Knut Robberstad

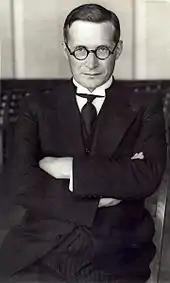
Knut Robberstad, c. 1933

He was born in Askøy, Hordaland, Norway. He was a professor of jurisprudence at the University of Oslo from 1945 to 1969. His juridical publications include "Oreigningsvederlaget" (1968) and "Rettsutferd" (1969). A philologist who chaired Noregs Mållag from 1952 to 1957, he translated several documents from Old Norse, including "Magnus Lagabøters bylov" (1923), a law dating from the reign of Magnus IV of Norway, and "Gulatingslovi" (1937).